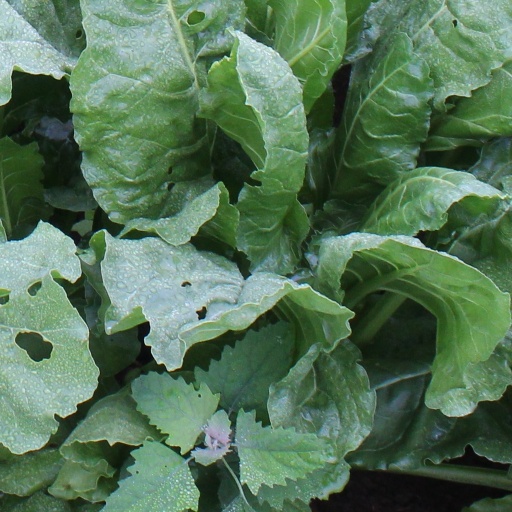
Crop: sugar beet